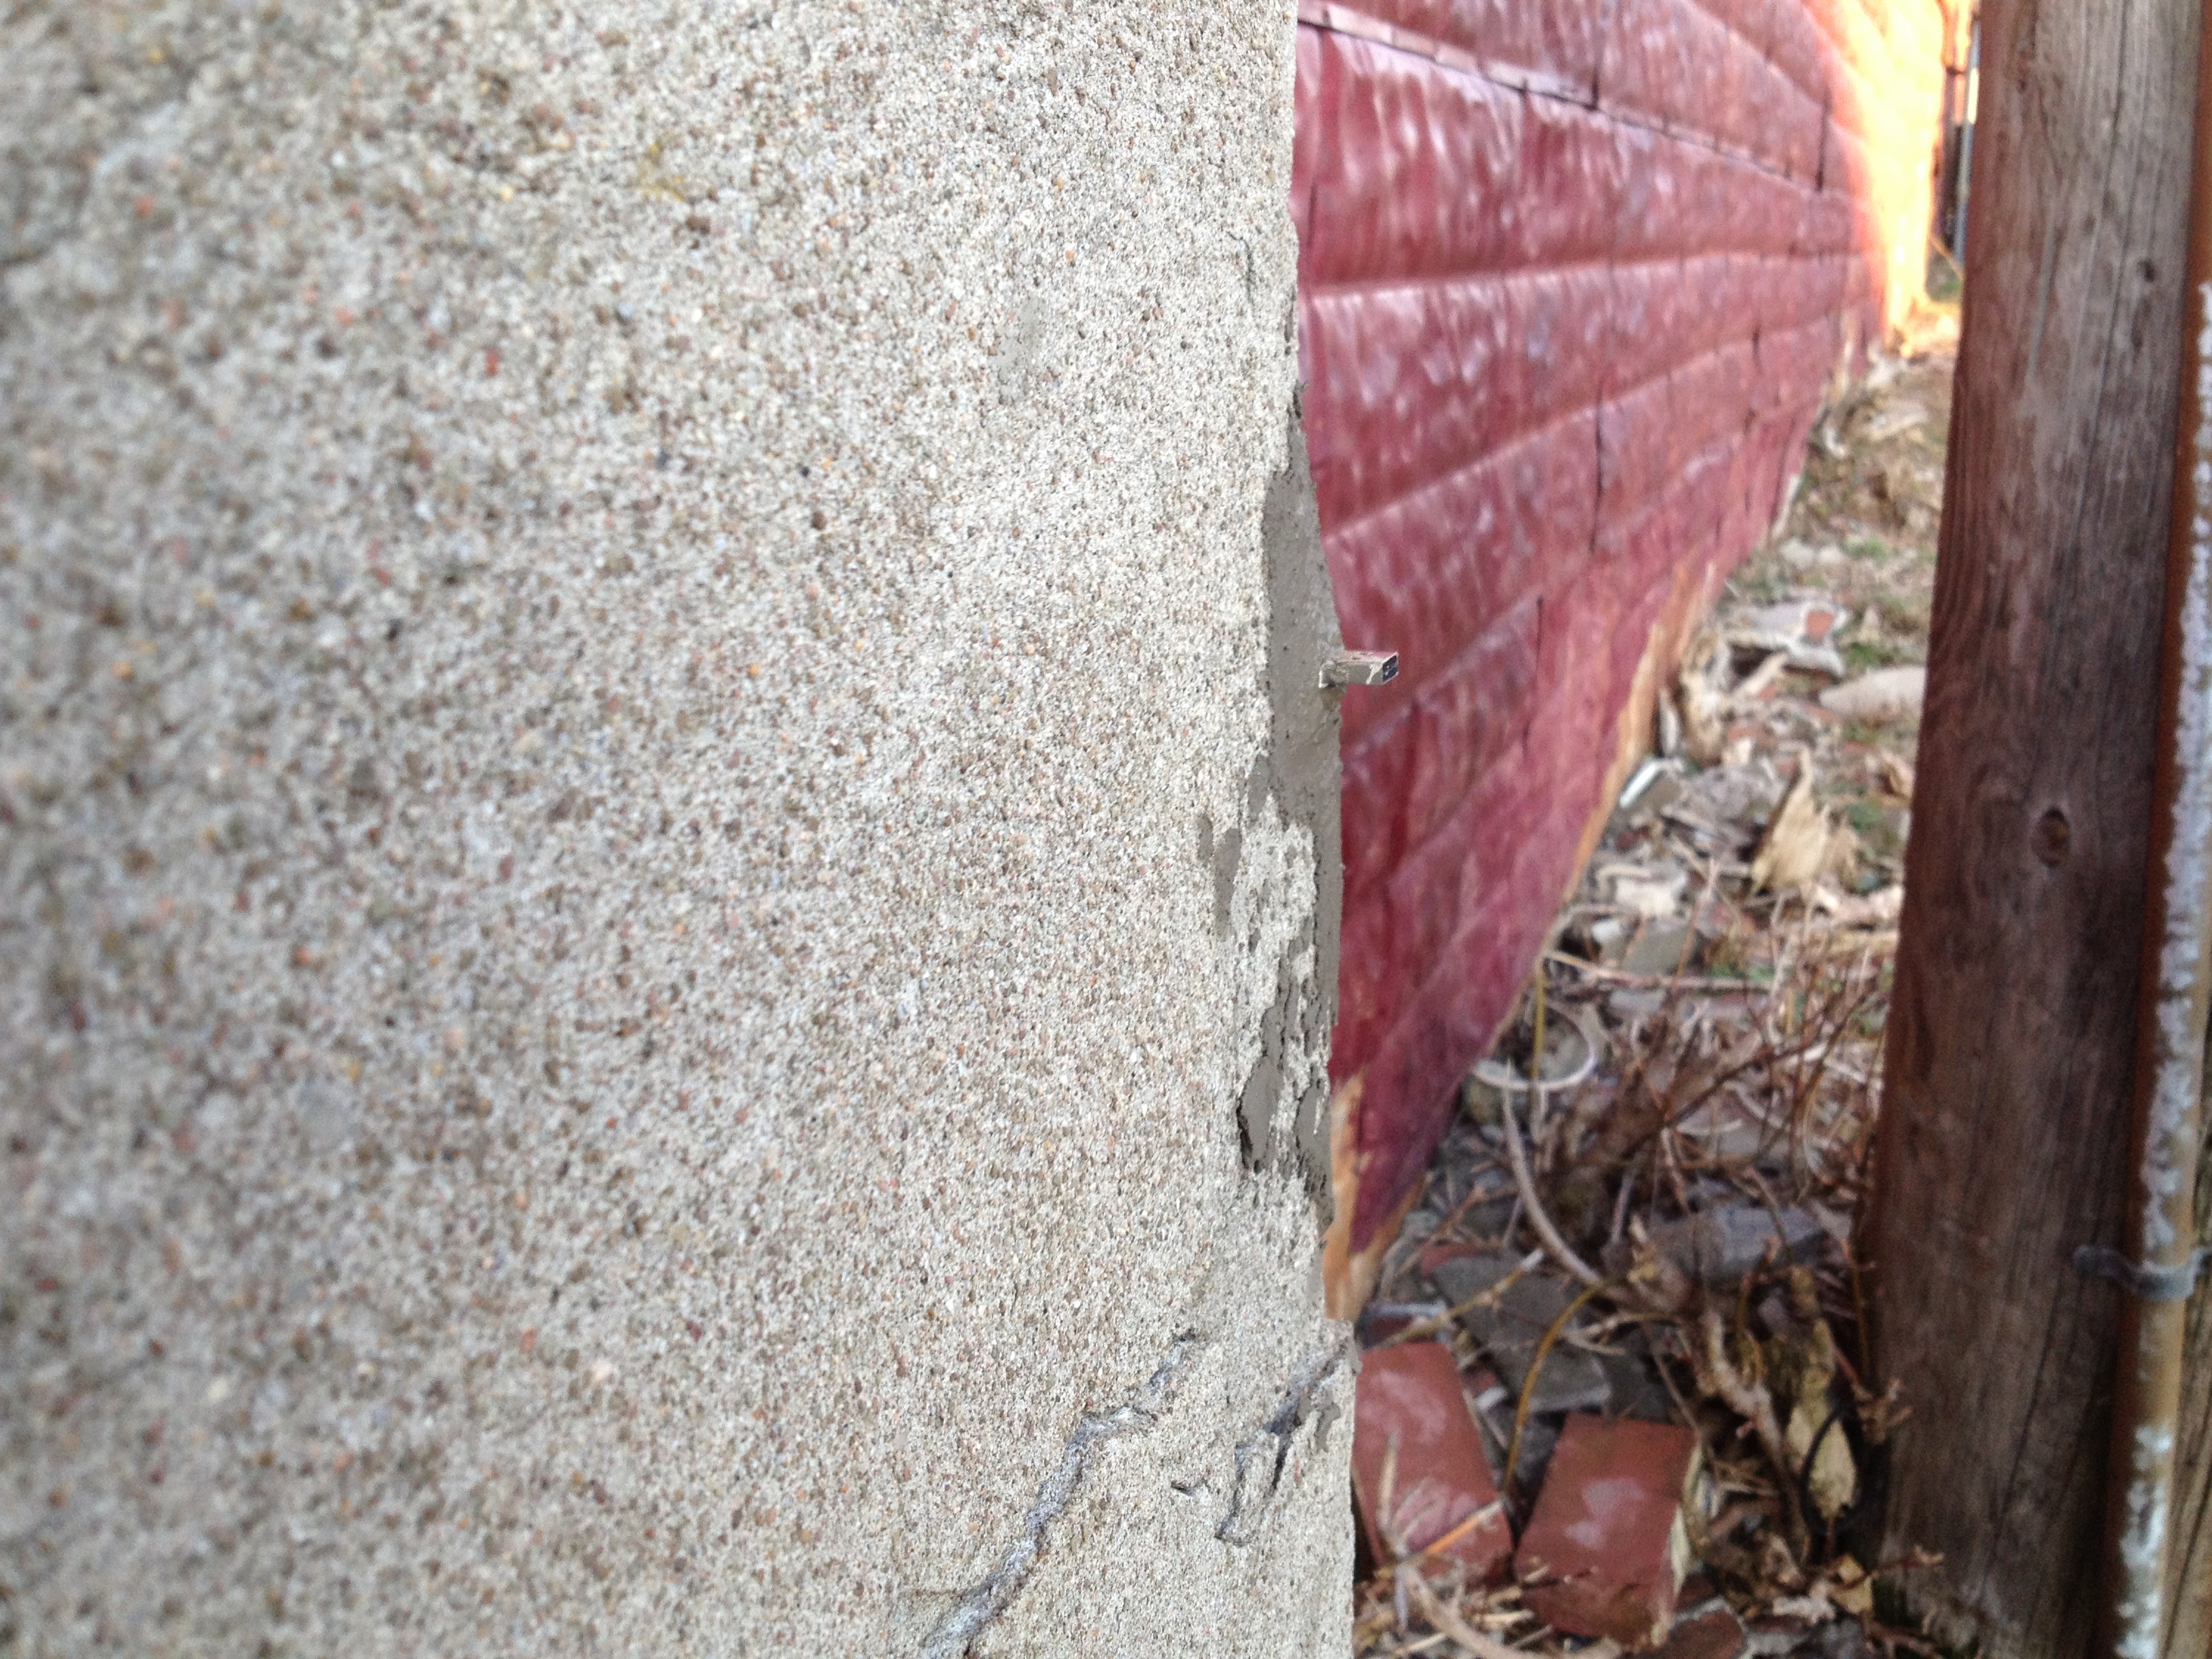
wood, wall, soil, brick, material